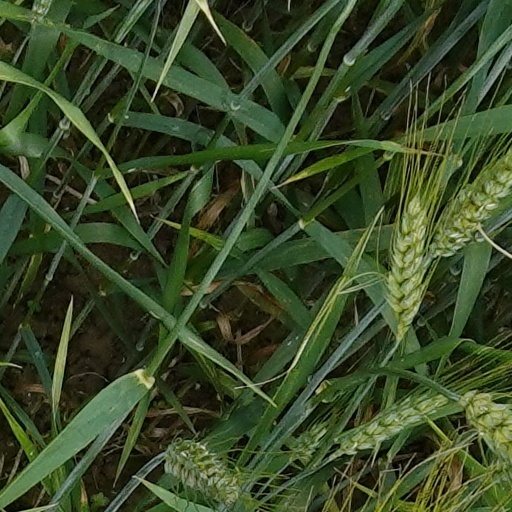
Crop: wheat